Describe the emotion expressed in this image:  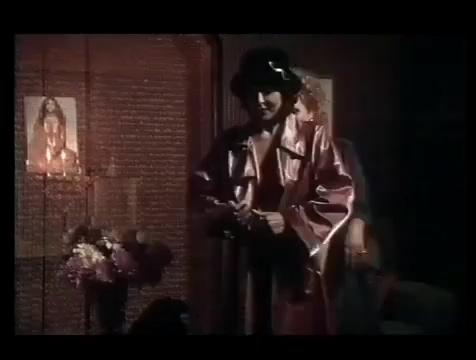
This person displays Suffering, valence and arousal with high intensity.